Daruma doll

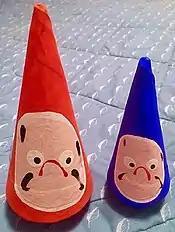

It is believed that the Daruma figurine then originated from this region when the ninth priest, Togaku, found a solution to handle the constant requests of the parishioners for new charms. The charms were always given with an effectiveness of one year, so the people required new ones every year. He solved this by entrusting them with the making of their own Daruma charms near the beginning of the Meiwa period (1764–72). The temple made wooden block molds for the people to use. The peasants then used these molds to make three-dimensional papier-mâché charms.